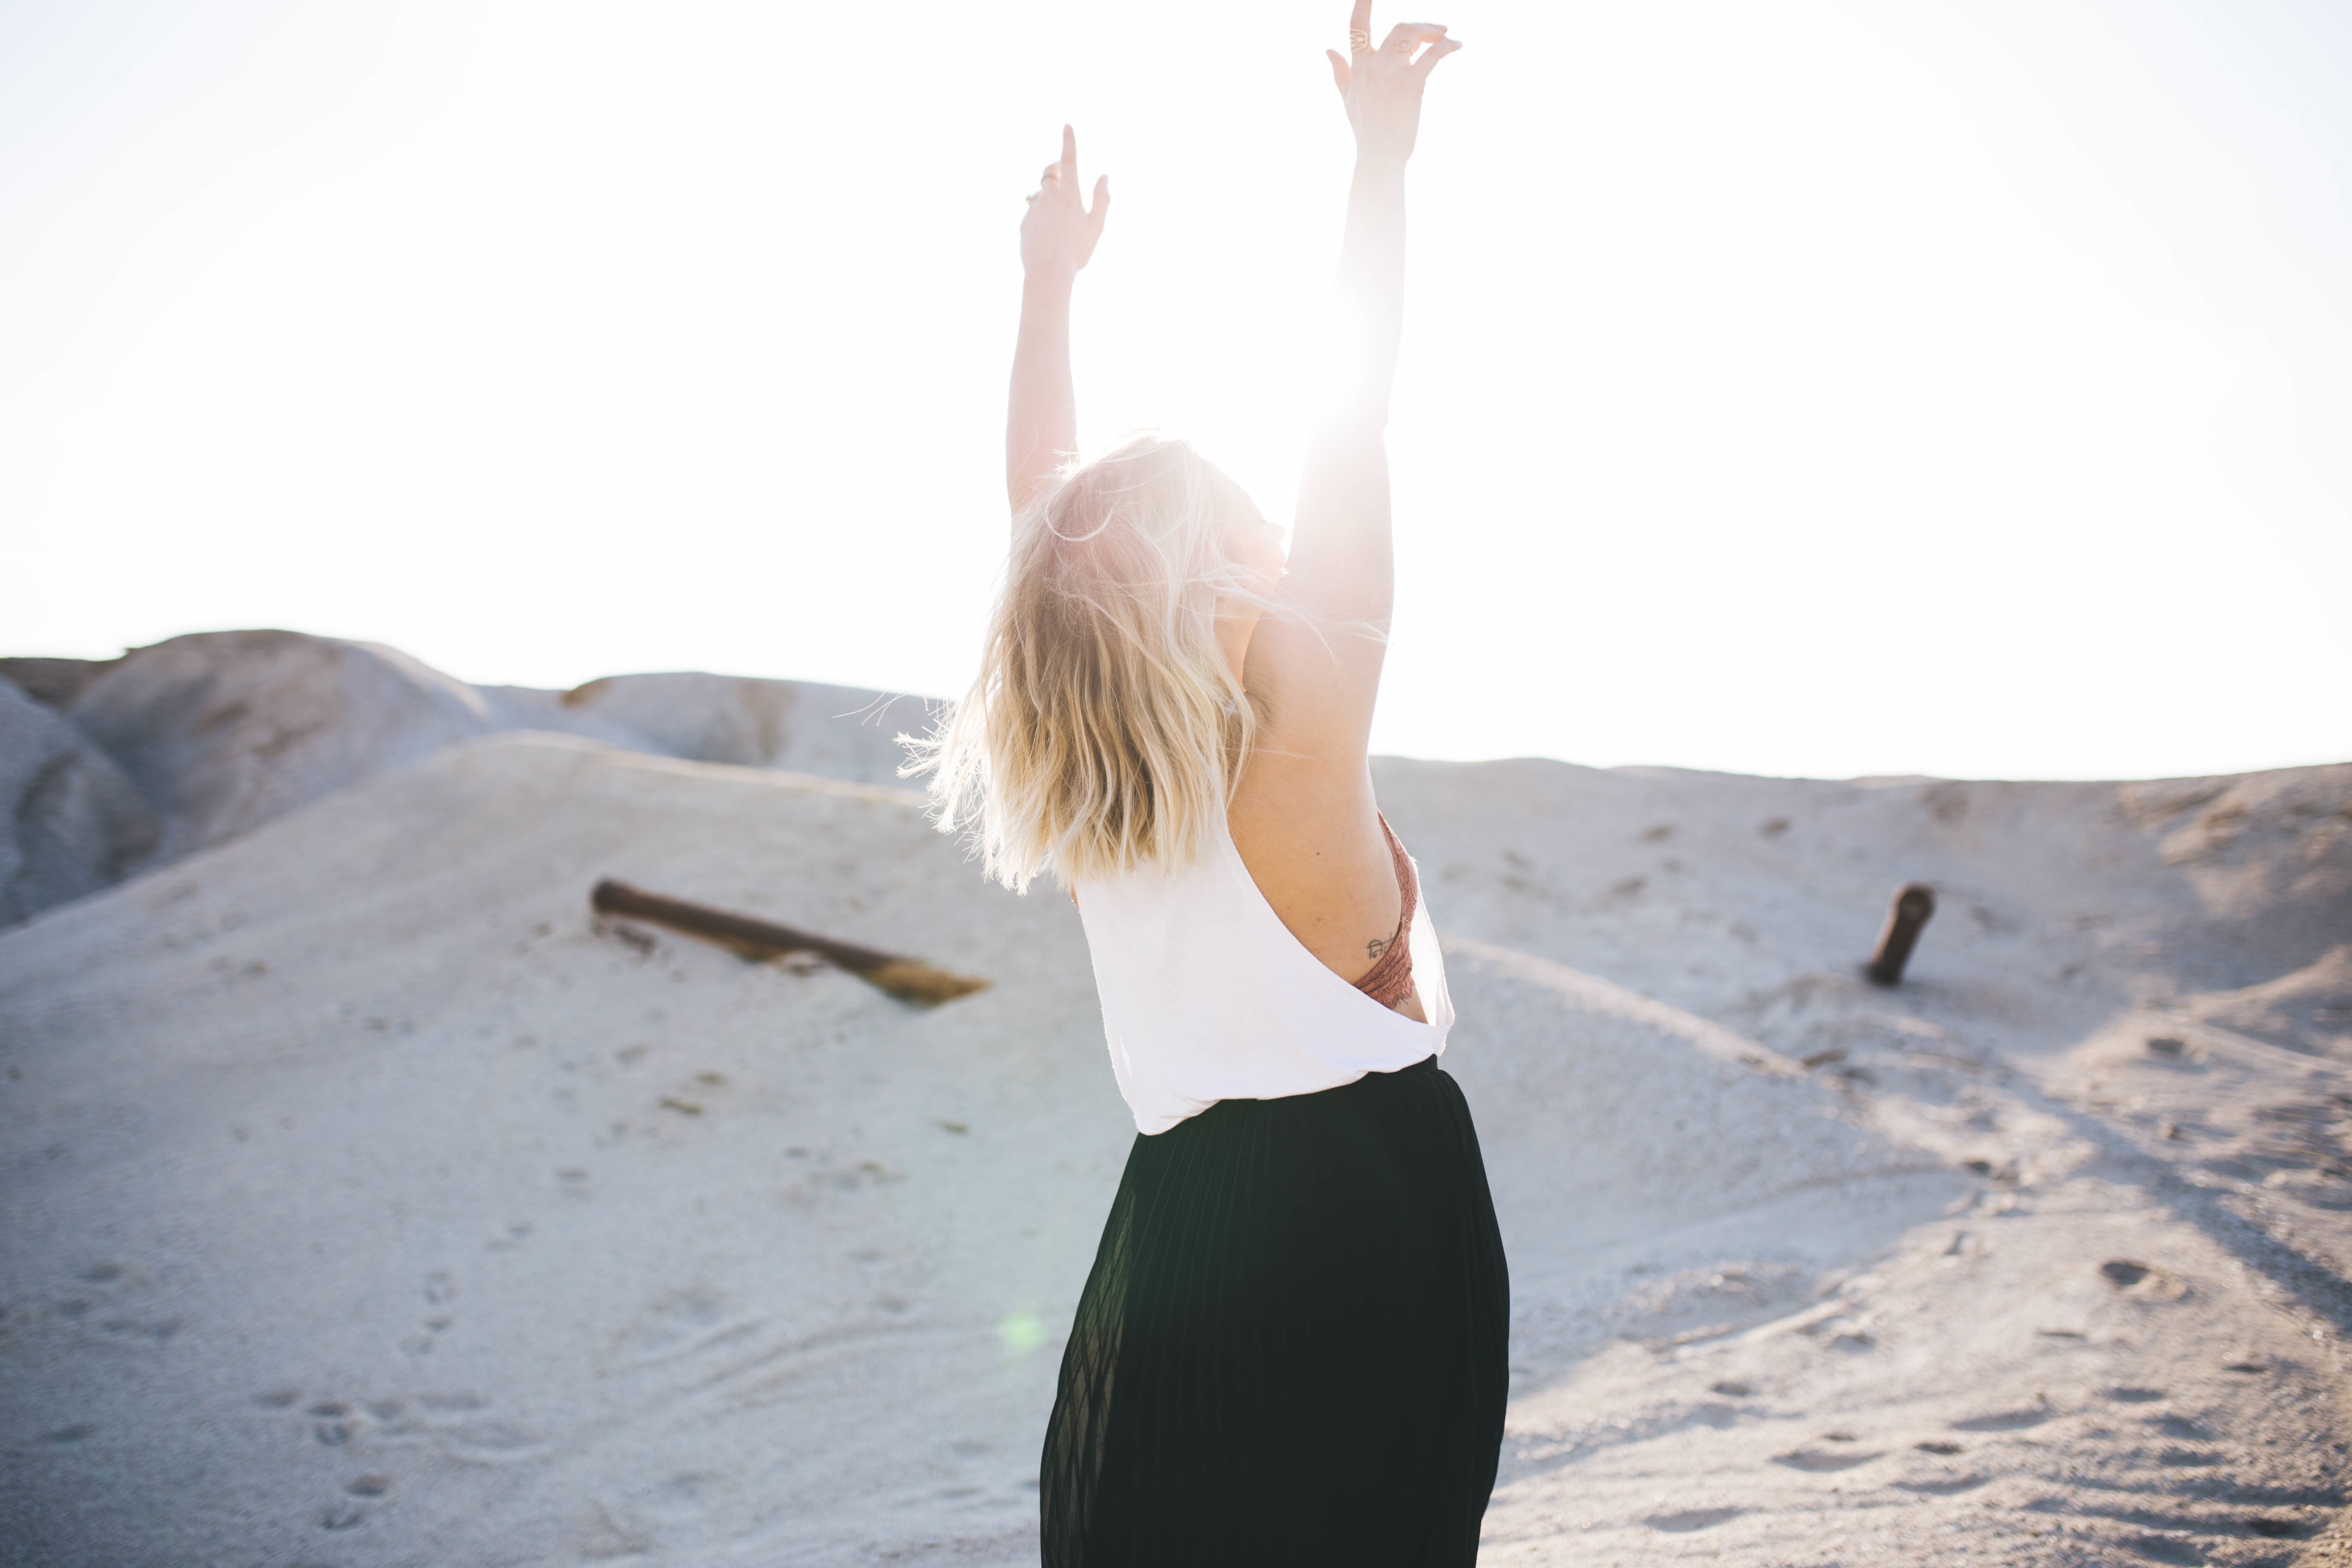
hand, woman, female, leg, sitting, lady, arms up, happy, sports, photo shoot, sense, human positions, human action, physical fitness